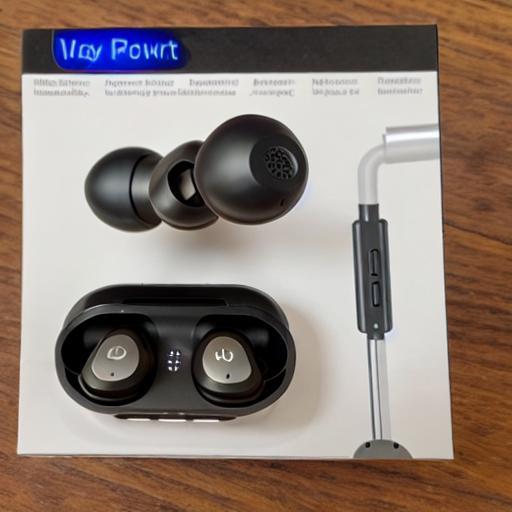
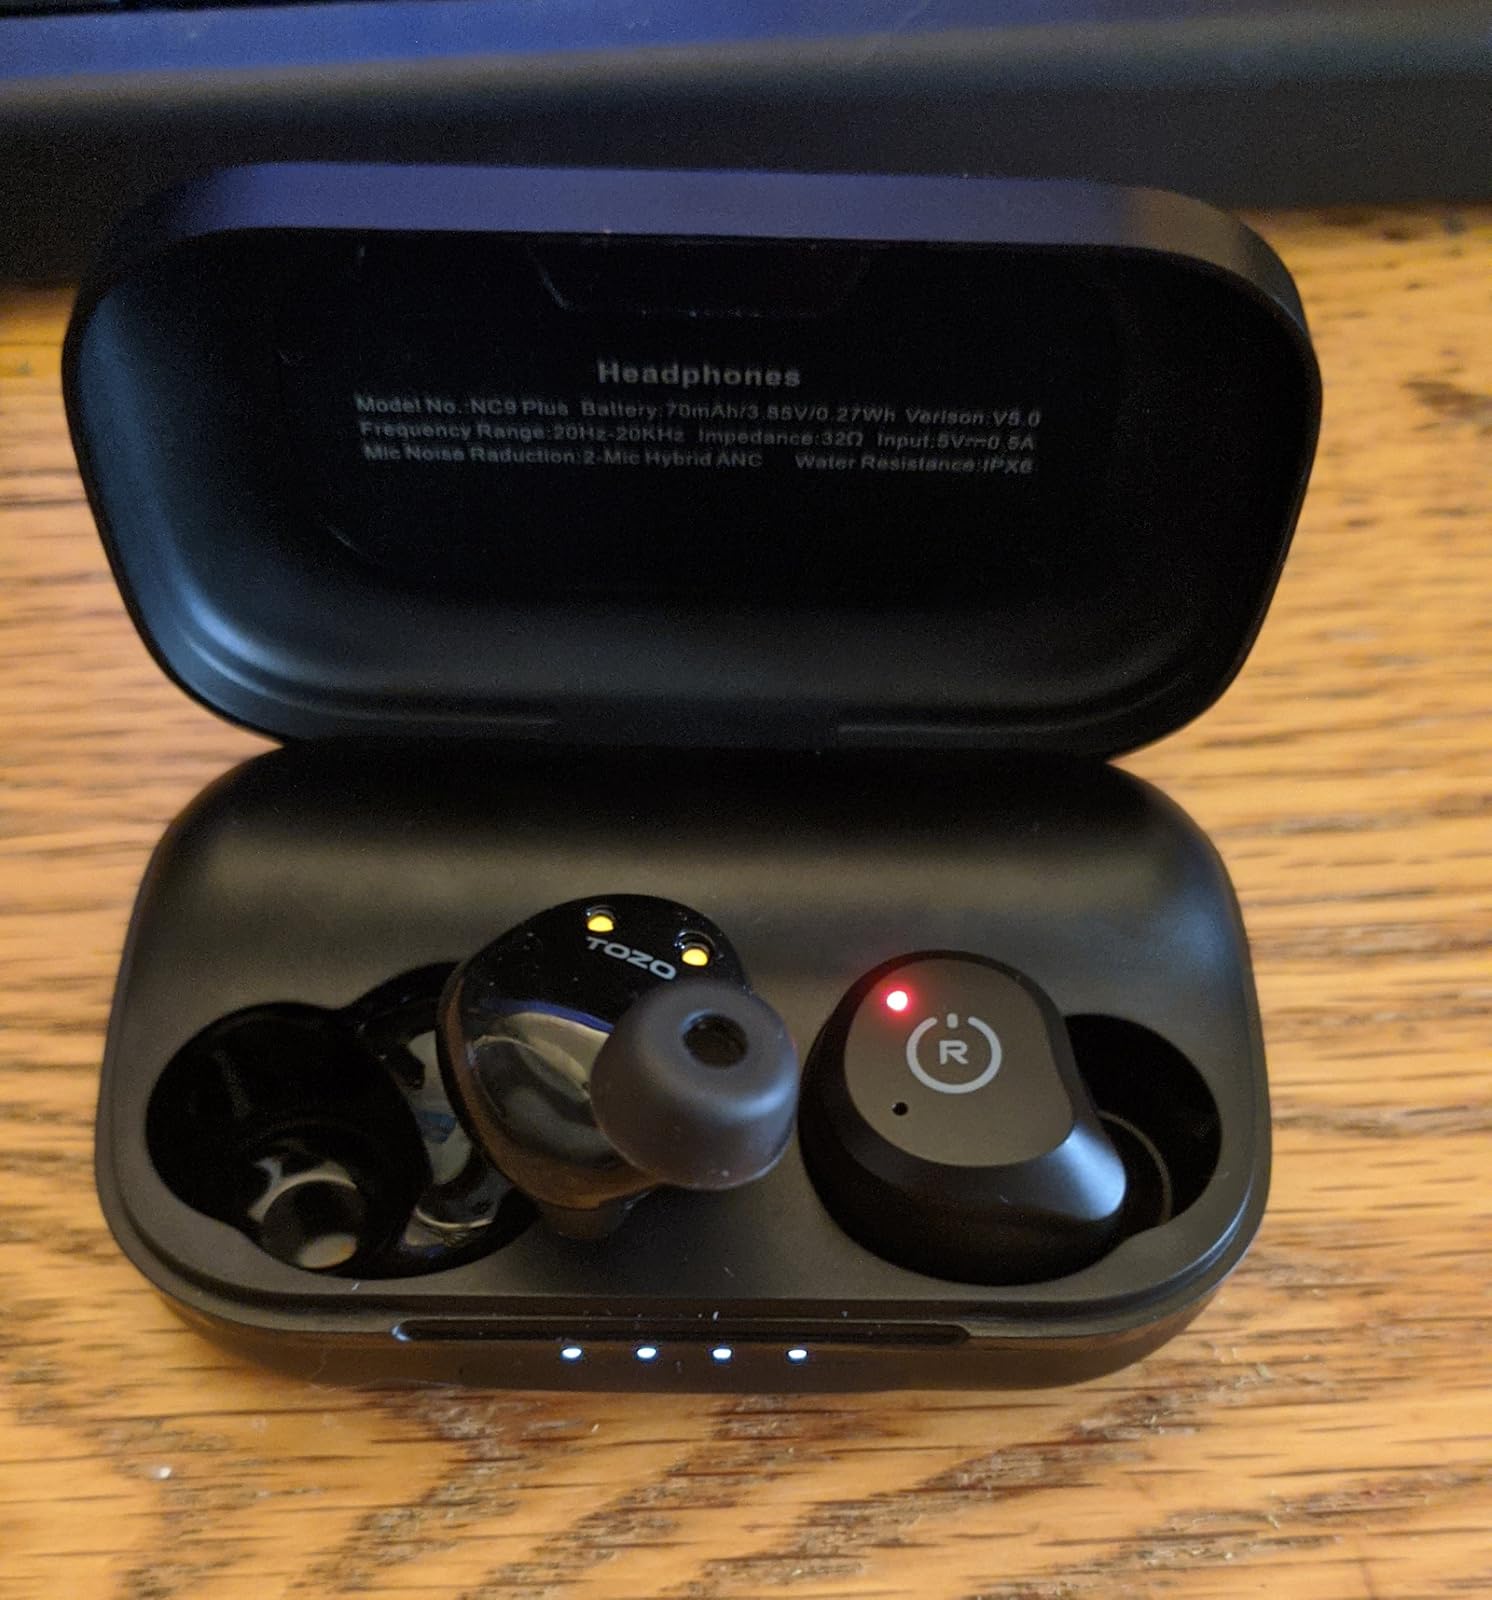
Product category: earbuds
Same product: no